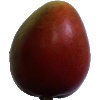
Label: Mango Red 1